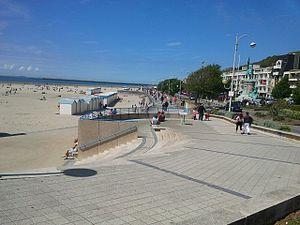
Promenade San Martin, le long de la plage de Boulogne-sur-Mer
Le boulevard Sainte-Beuve est une voie publique urbaine de la commune de Boulogne-sur-Mer. Longeant la plage de Boulogne et le centre national de la mer Nausicaá, elle est l'un des principaux axes de la ville.
Boulogne-sur-Mer est une commune française, sous-préfecture du département du Pas-de-Calais en région Hauts-de-France. Ses habitants sont appelés les Boulonnais.